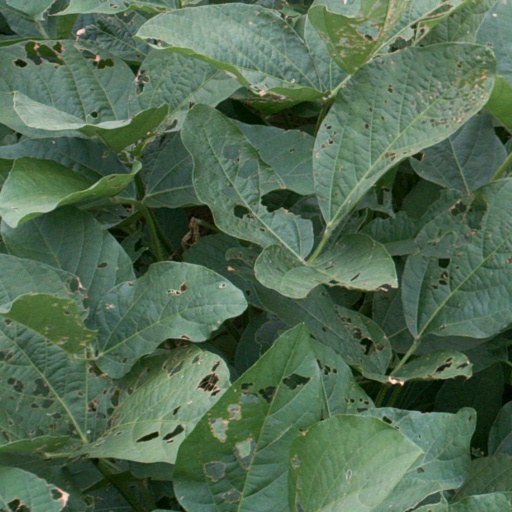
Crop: soybean